Josh Childress

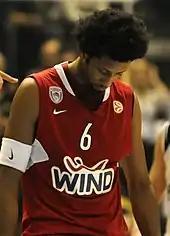
Childress in November 2009

In July 2008, Childress signed a three-year, $20 million contract with the Greek team Olympiacos Piraeus. Because of tax breaks from playing overseas, however, his $20 million contract was equivalent to $32.5 million with an NBA team. Childress also had the option to opt out of the contract after each year. Childress also received a Greek Nike shoe contract after signing with Olympiacos, a Nike sponsorship club. He had been offered a five-year, $33 million deal by the Atlanta Hawks, but he turned it down because it was significantly less money than what Olympiacos offered him.